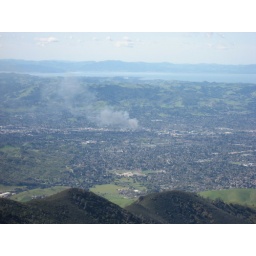
featuring an office building on fire in Walnut Creek